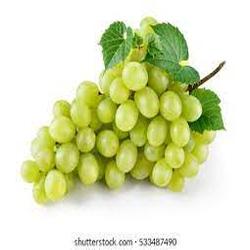
Label: Grapes